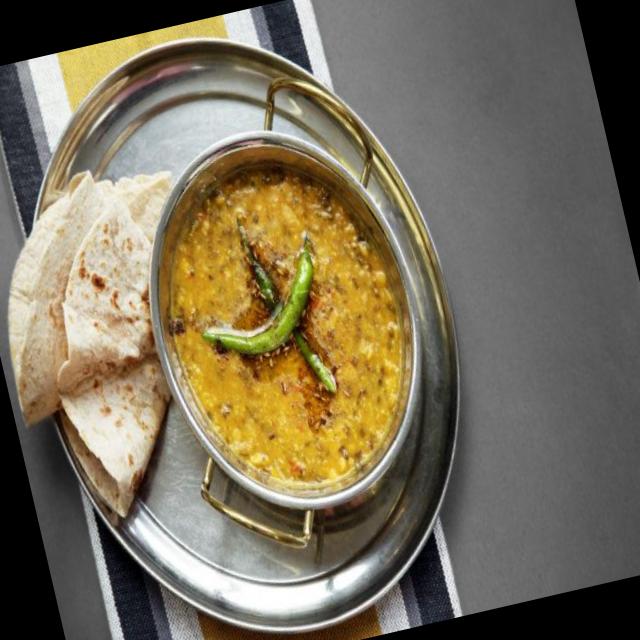
Dish: chapati